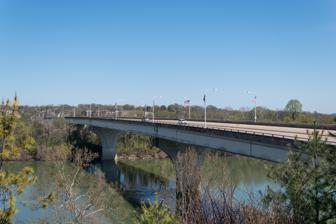
Building: Veterans Memorial Bridge (Chattanooga)
Country: United States of America
Year built: 1984
For other bridges with the same name, see Veterans' Memorial Bridge . Bridge Veterans Memorial Bridge Coordinates 35°03′25″N 85°18′09″W / 35.0570°N 85.3025°W / 35.0570; -85.3025 Crosses Tennessee River Preceded by C.B. Robinson Bridge Followed by Walnut Street Bridge Characteristics Design Girder bridge Material Steel Longest span 420 feet (130 m) History Construction end 1984 Location The Veterans Memorial Bridge is a steel girder bridge in Chattanooga, Tennessee .  It was built in 1984 and has a main span of 420 feet (130 m).  It carries Georgia Avenue across the Tennessee River , and Audubon Island, an island in the river on which McClellan Animal Sanctuary is located. It is one of four bridges that cross the Tennessee River at downtown Chattanooga. The Veterans Memorial Bridge was built with the intention to honor American veterans for their time and commitment to the country. The bridge is a testament of Chattanooga’s patriotism as well as the strength of the community when it is united. The Veterans Memorial Bridge helps tell the story of veterans by remaining strong and well kept by the community. The bridge also honors veterans by flying American flags, which are replaced twice a year. The flags were originally placed on the Veterans Memorial Bridge by an anonymous donor, who spent over $40,000 out of his own pocket every year to ensure the flags were replaced and in good condition. The flags represent the valor, bravery, and courage of the honored veterans. After the anonymous donor stopped replacing the flags, a local Chattanooga citizen, Scott McKenzie, arranged in 2013 for the flags to be sponsored by people in the community. Chattanoogans can honor individual veterans by donating a flag for the Veterans Memorial Bridge. Organizations of Chattanooga also participate in giving back to veterans by donating flags for the bridge. Contributions to the community The Veterans Memorial Bridge is an important part of the Chattanooga community, participating in various events such as the Great Chattanooga Rubber Duck Race and the Girls Preparatory School ’s 100th year celebration. The Great Chattanooga Rubber Duck Race is very similar to the Great Knoxville Rubber Duck Race . Both races are fundraisers for children’s clubs in the Tennessee area. The club that Chattanooga’s duck race is fundraising for is the Boys’ Club of Chattanooga, INC. During the Great Chattanooga Rubber Duck Race, portions of the Veterans Memorial Bridge are closed down to allow people to view the duck race from above. When the race is over, the sponsors are responsible for the area on the bridge that was closed; they must replace traffic control devices and clean up trash. Another event that the Veterans Memorial Bridge played an important part in was the Girls Preparatory School’s 100th birthday celebration during the 2005-2006 academic year. During the September 2005 celebration, the entire school marched across the Veterans Memorial Bridge to the school’s events, which included speakers and various videos. Like the duck race, part of the bridge was closed for the girls to travel safely across to the other side. Improvements from the community In 2011, Mr. Dan Johnson purchased lights to exchange for the old ones on Veterans Memorial Bridge; the lights under the bridge are new lighting. The lights will be operated at 50% capacity and Police will have the ability to change the capacity from their computers. See also List of crossings of the Tennessee River References